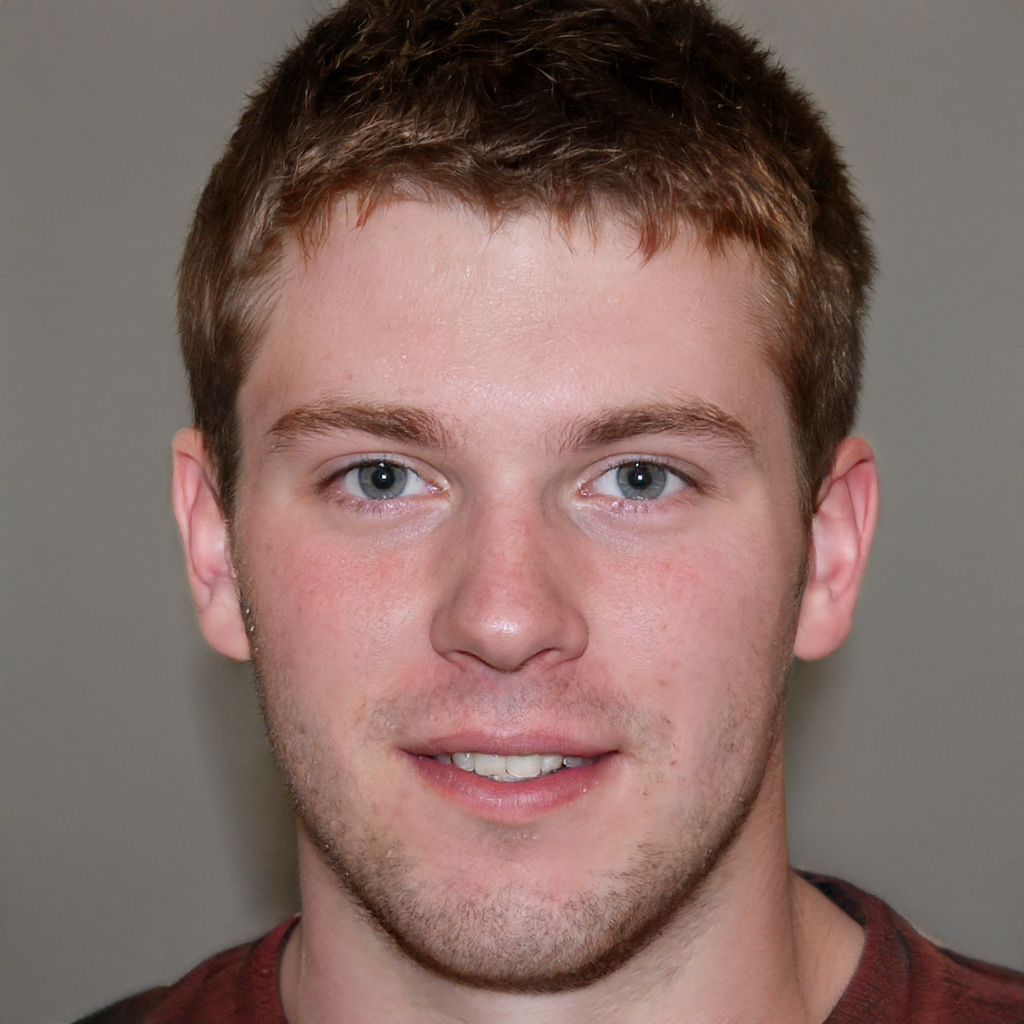
Portrait style: Real Portrait